Chloroplast DNA

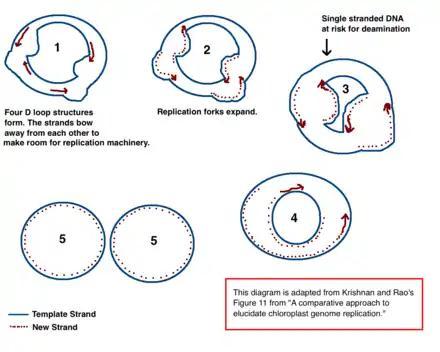
Chloroplast DNA replication via multiple D loop mechanisms. Adapted from Krishnan NM, Rao BJ's paper "A comparative approach to elucidate chloroplast genome replication."

The mechanism for chloroplast DNA (cpDNA) replication has not been conclusively determined, but two main models have been proposed. Scientists have attempted to observe chloroplast replication via electron microscopy since the 1970s. The results of the microscopy experiments led to the idea that chloroplast DNA replicates using a double displacement loop (D-loop). As the D-loop moves through the circular DNA, it adopts a theta intermediary form, also known as a Cairns replication intermediate, and completes replication with a rolling circle mechanism. Replication starts at specific points of origin. Multiple replication forks open up, allowing replication machinery to replicate the DNA. As replication continues, the forks grow and eventually converge. The new cpDNA structures separate, creating daughter cpDNA chromosomes.